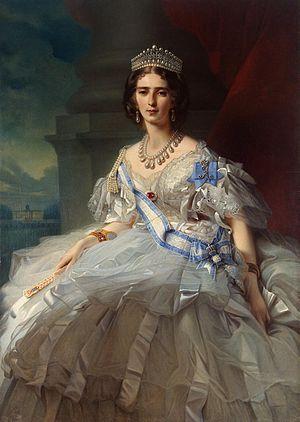
Cet article est une liste des peintures de Franz Xaver Winterhalter. Winterhalter était un artiste allemand célèbre au XIXe siècle pour ses portraits de la royauté européenne. Ses œuvres font partie des collections des plus grands musées d'Europe et des États-Unis. Ses peintures véhiculent une atmosphère d'intimité, révélant une compréhension de l'esprit de la noblesse de l'époque, de son hédonisme, de son luxe et aussi de sa joie.